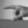
ASL letter: P